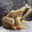
Label: frog